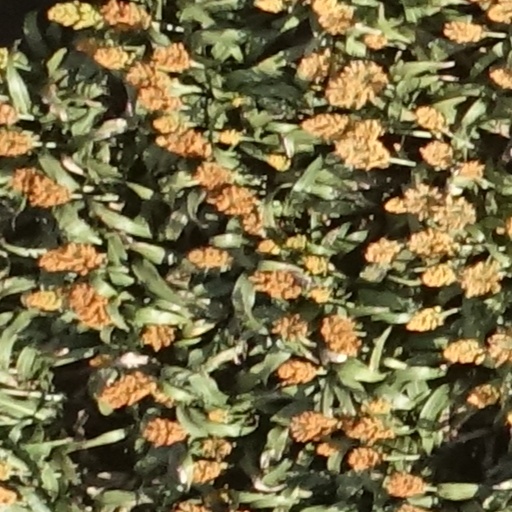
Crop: sorghum